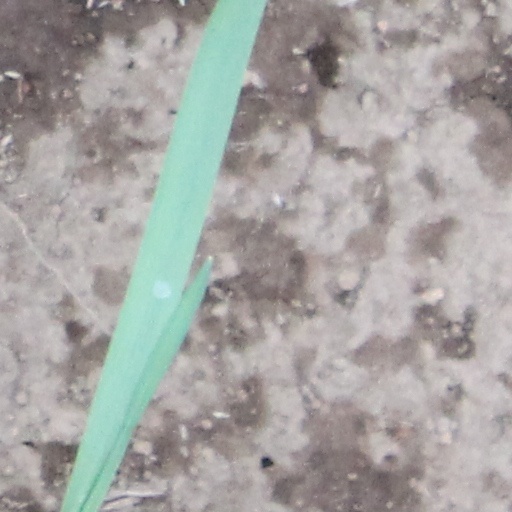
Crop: wheat